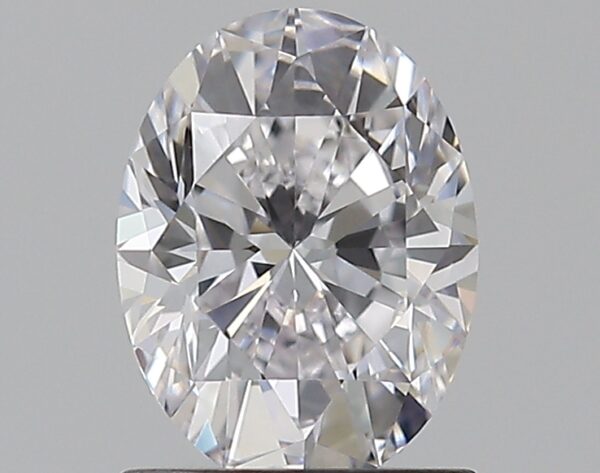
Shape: oval
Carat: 1
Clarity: VVS2
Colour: D
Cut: VG
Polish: EX
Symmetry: VG
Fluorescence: N
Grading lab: GIA
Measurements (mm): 7.41 x 5.57 x 3.65